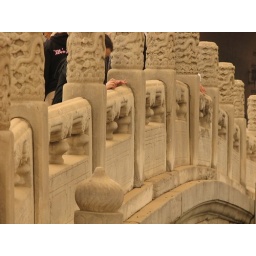
The middle of five brdges over the golden river meant only to be used by the emperor